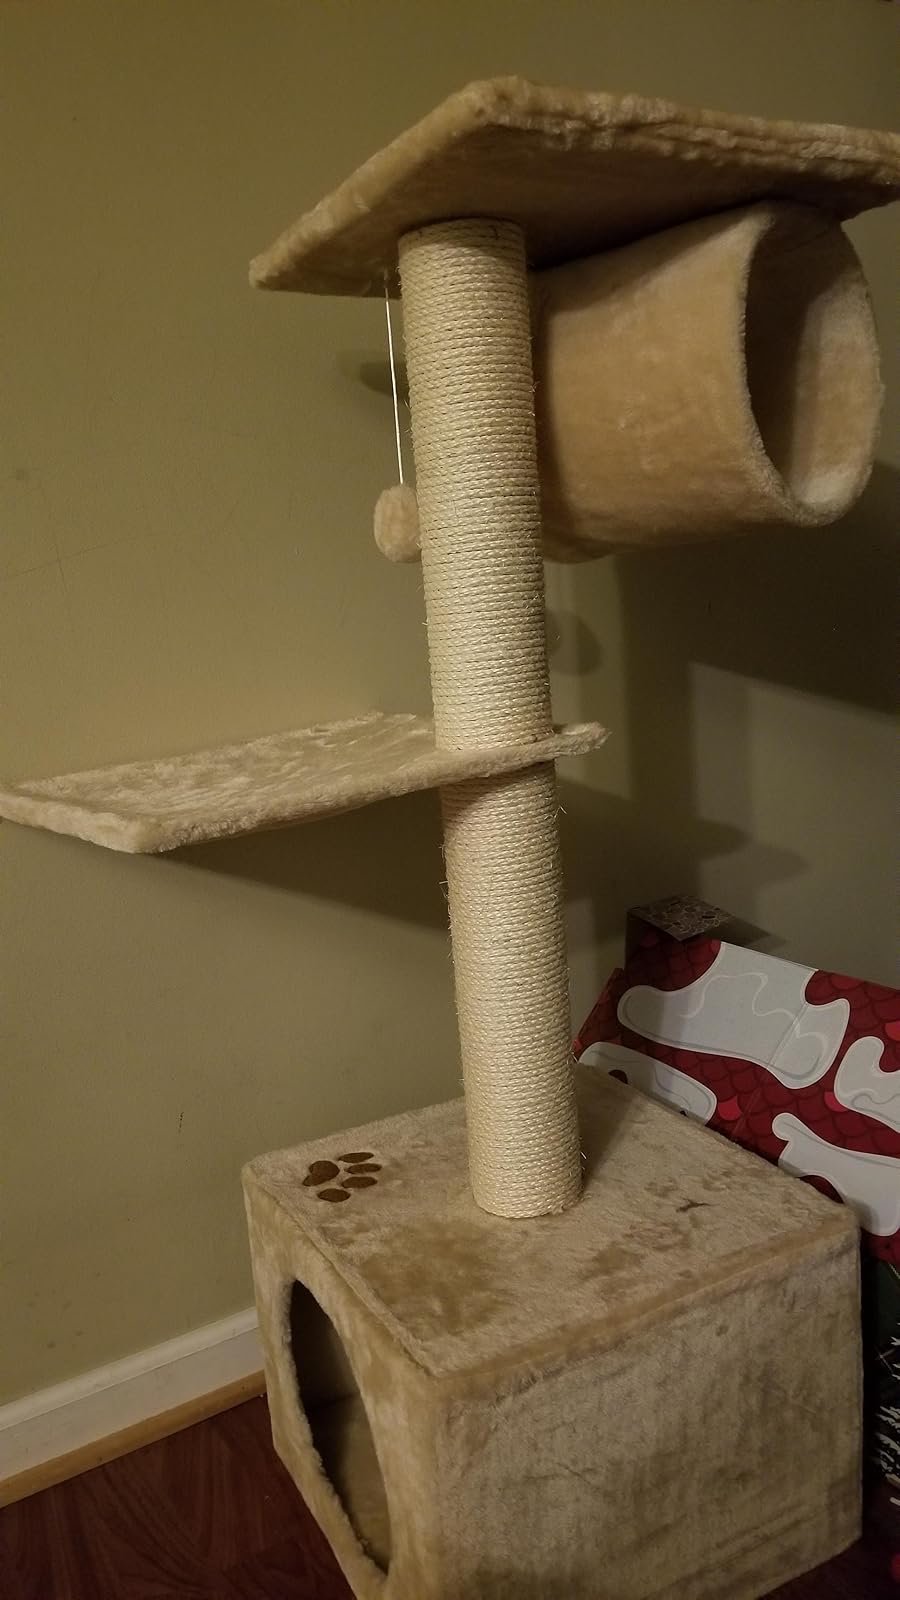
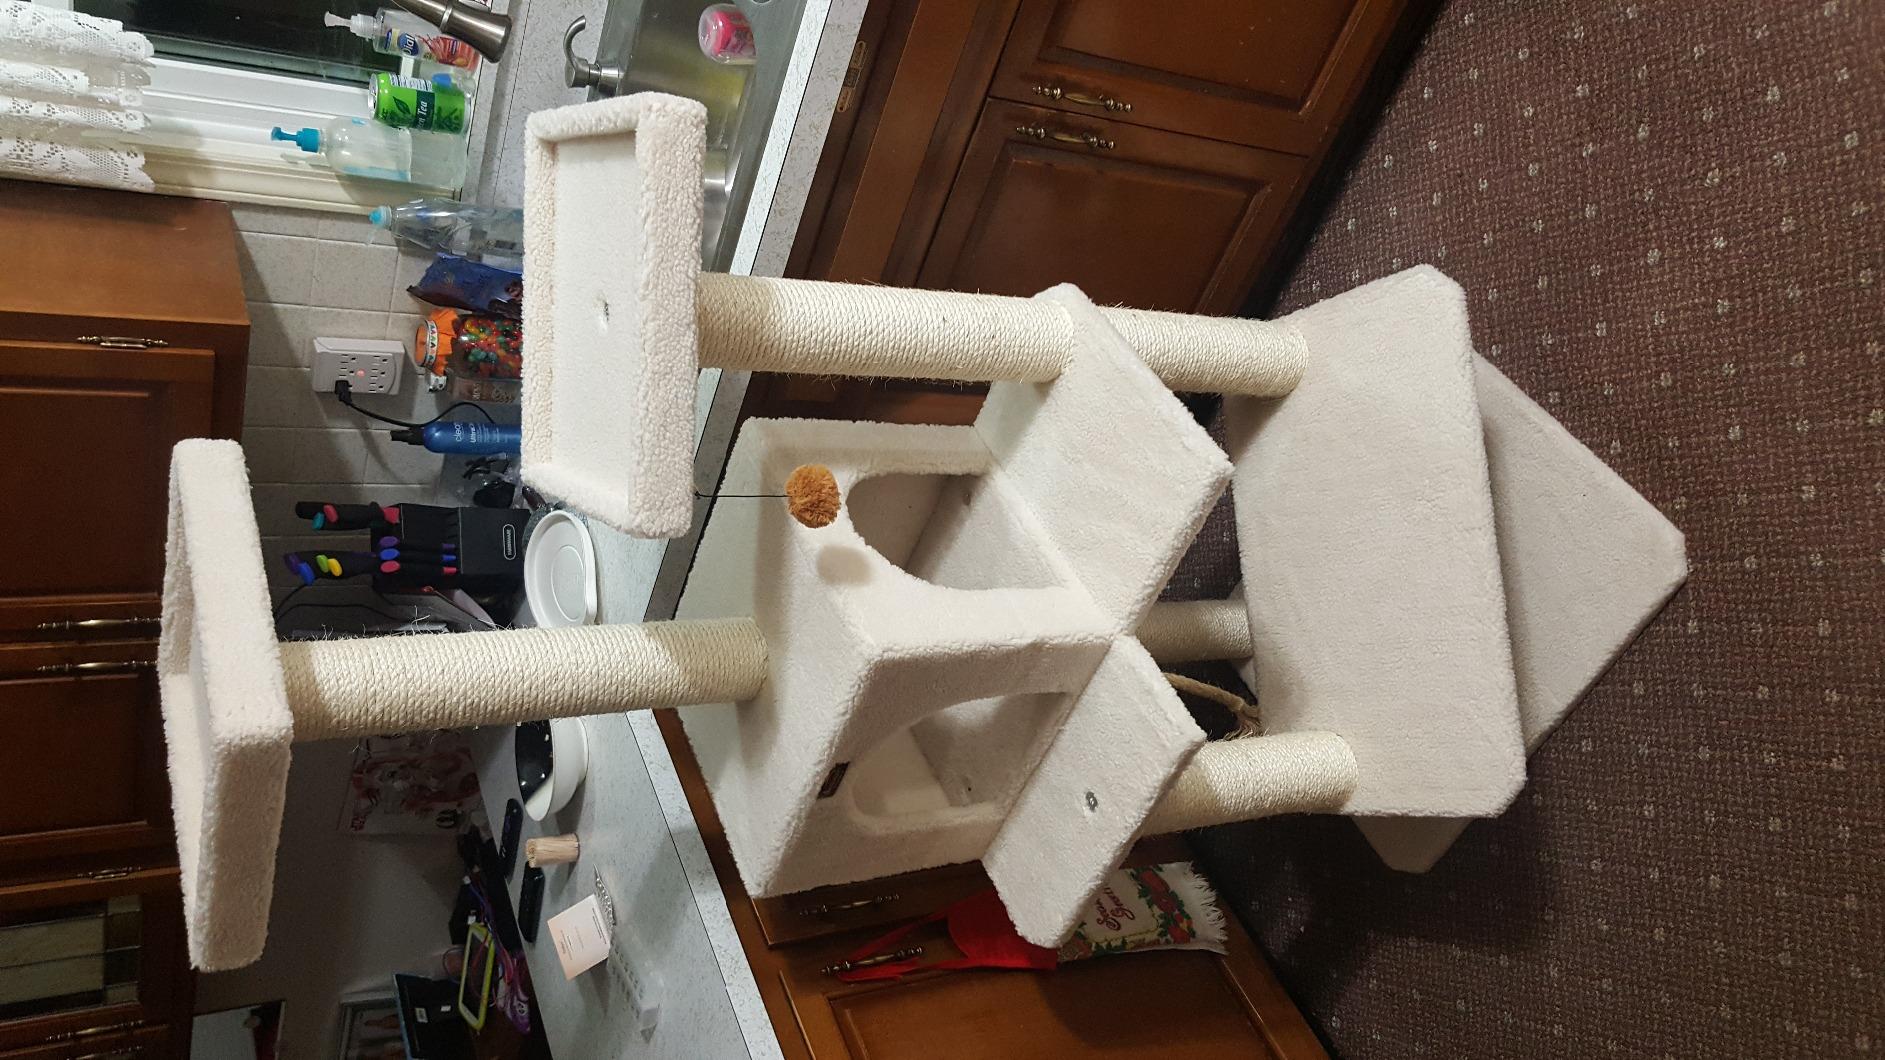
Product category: items_cat tree
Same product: no